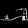
Label: Sandal